Richard Hey

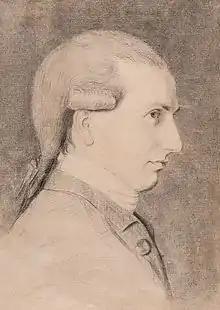
Portrait by Thomas Kerrich, dated April 1776

Richard Hey (1745–1835) was an English academic, essayist and writer against gambling.